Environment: real
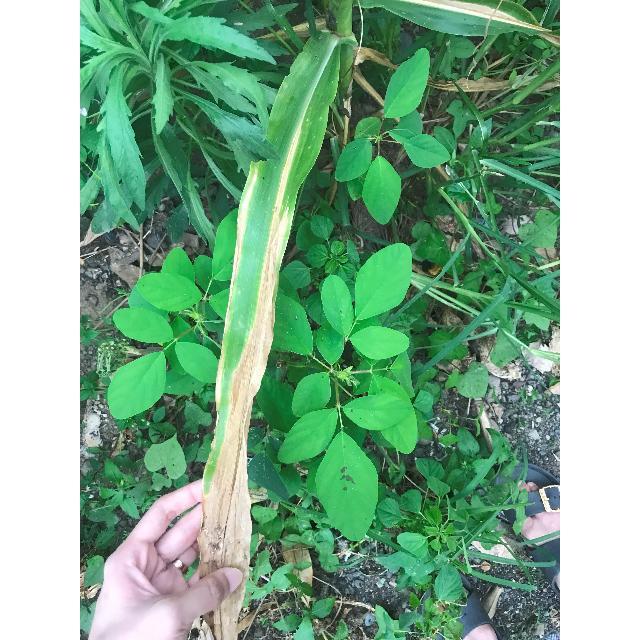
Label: nitrogen_deficiency